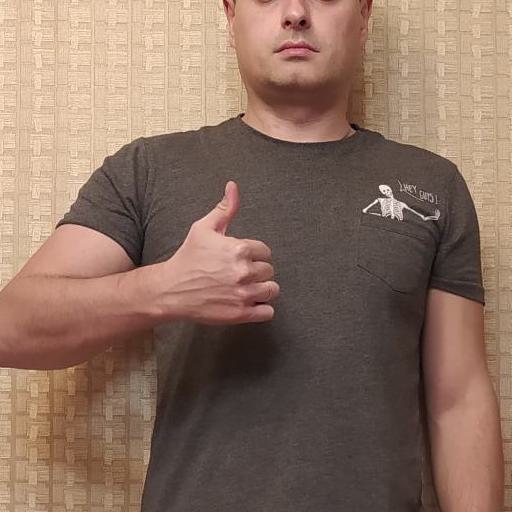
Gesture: like